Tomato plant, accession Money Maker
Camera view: bottom (45 deg); turntable rotation: 180 degrees
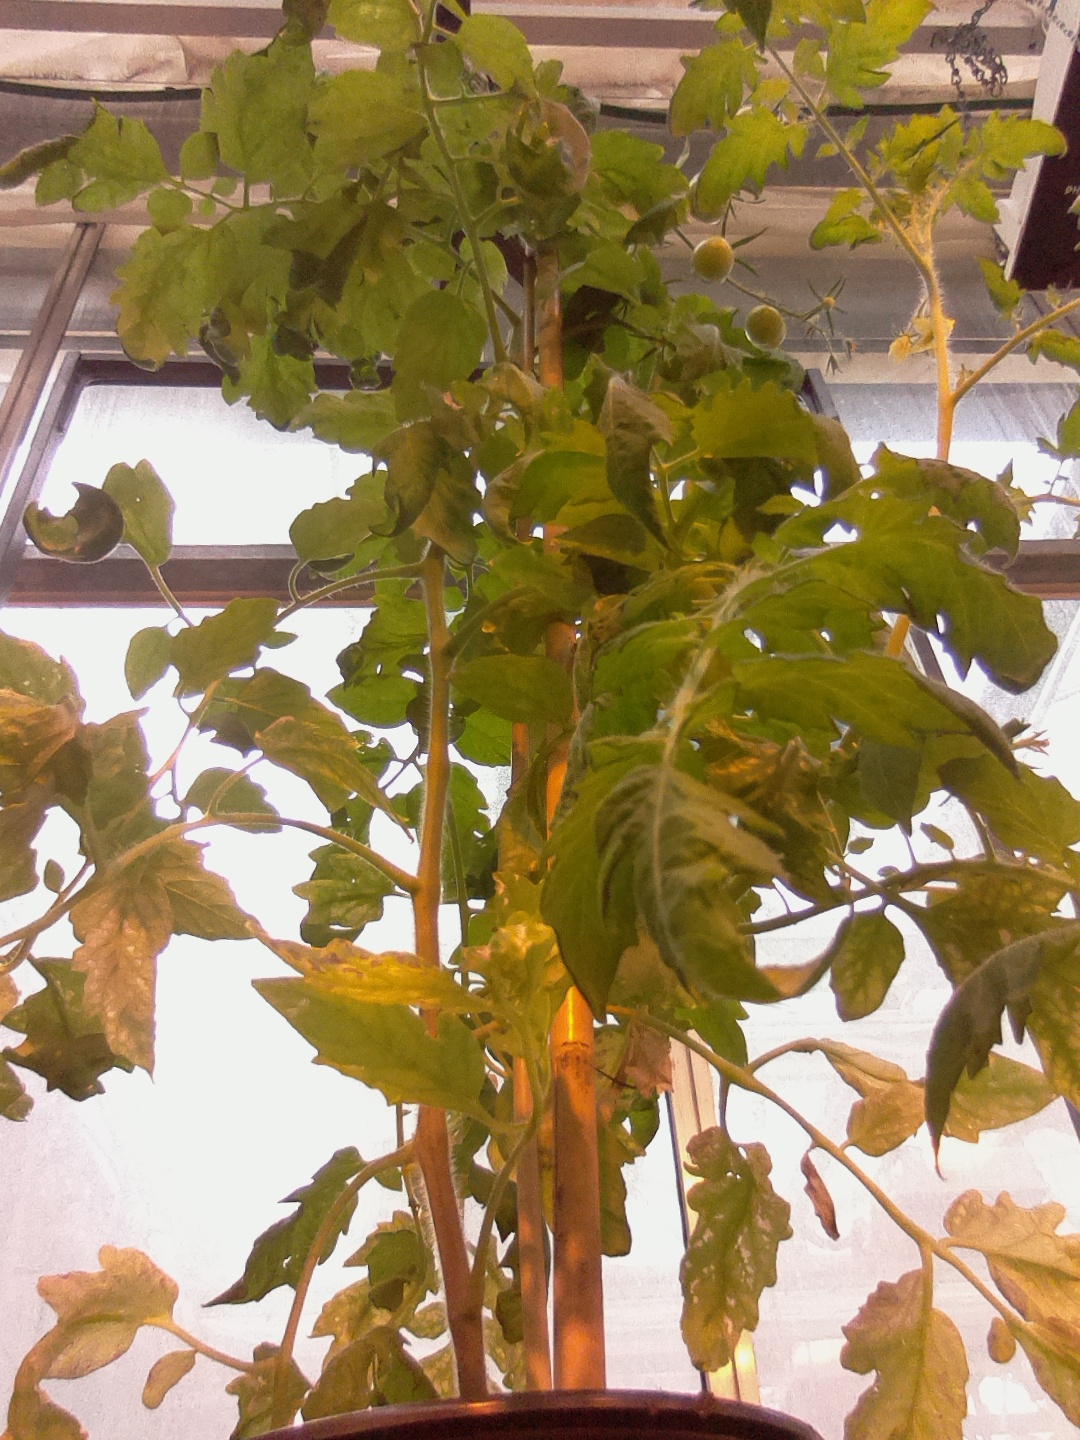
BBCH growth stage 73: 30%-40% of final fruit size